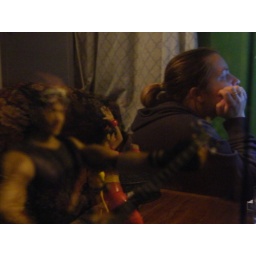
caught in a smoked glass door